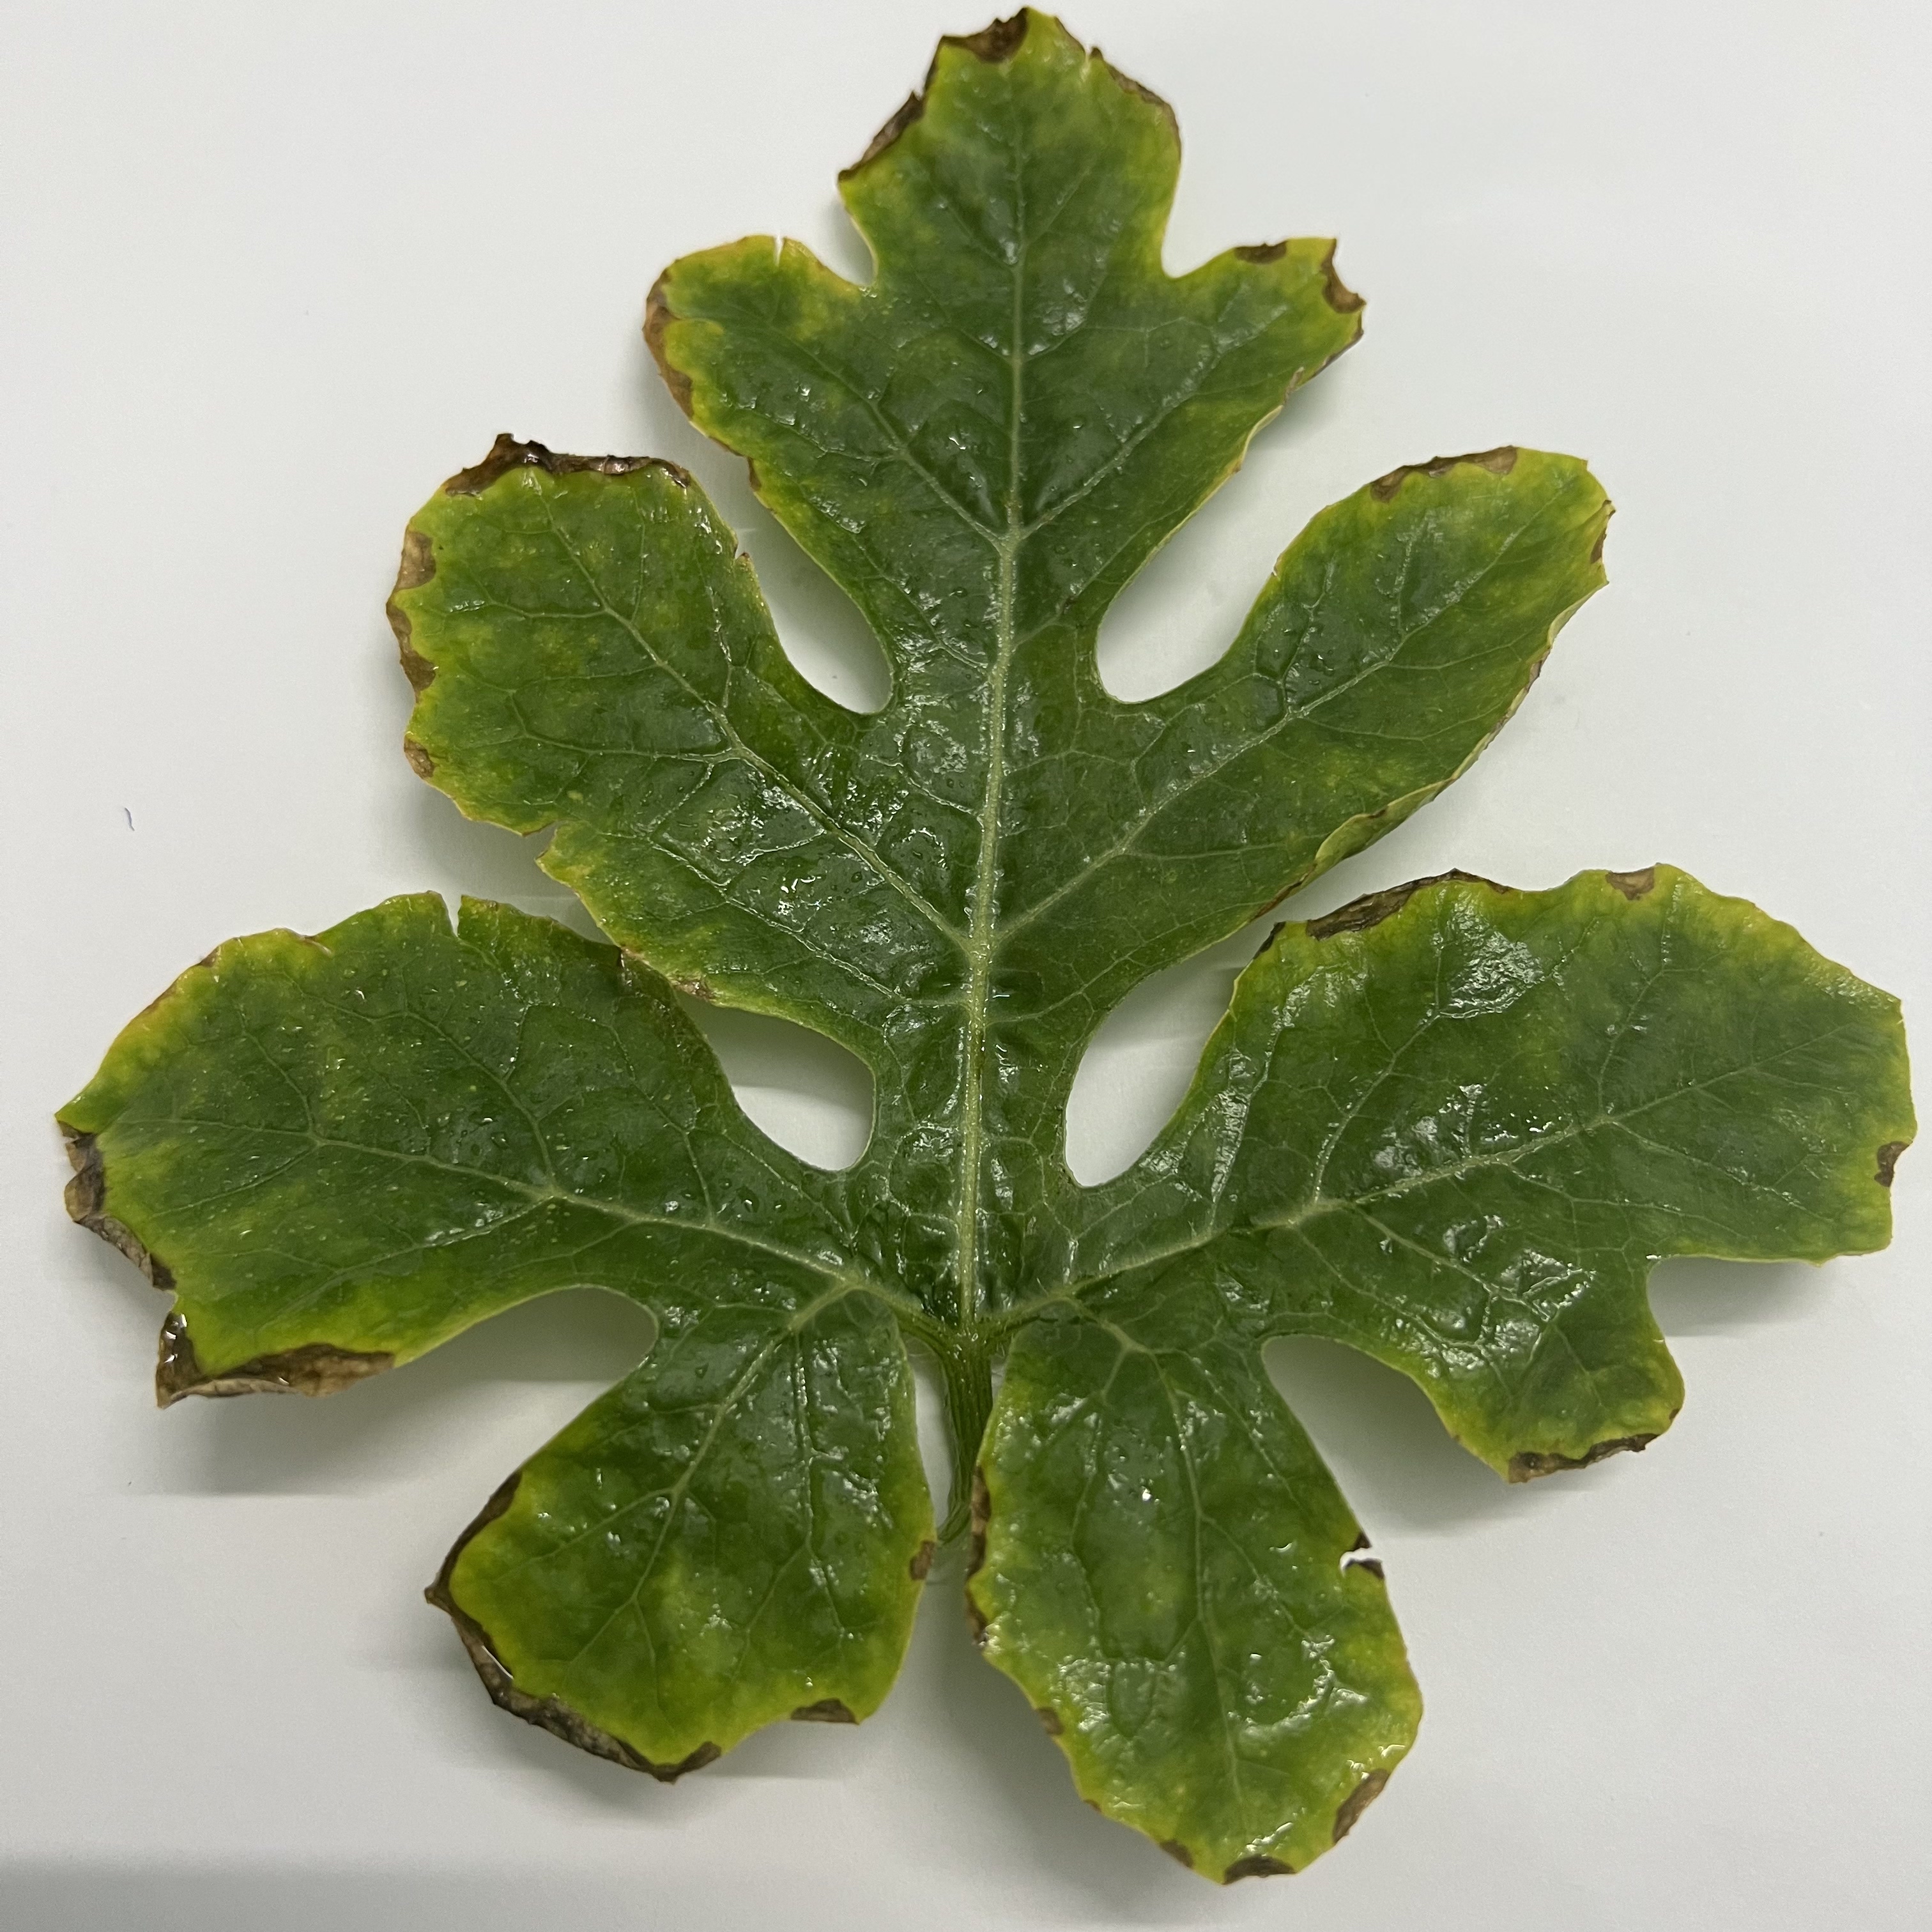
Label: Downy_Mildew